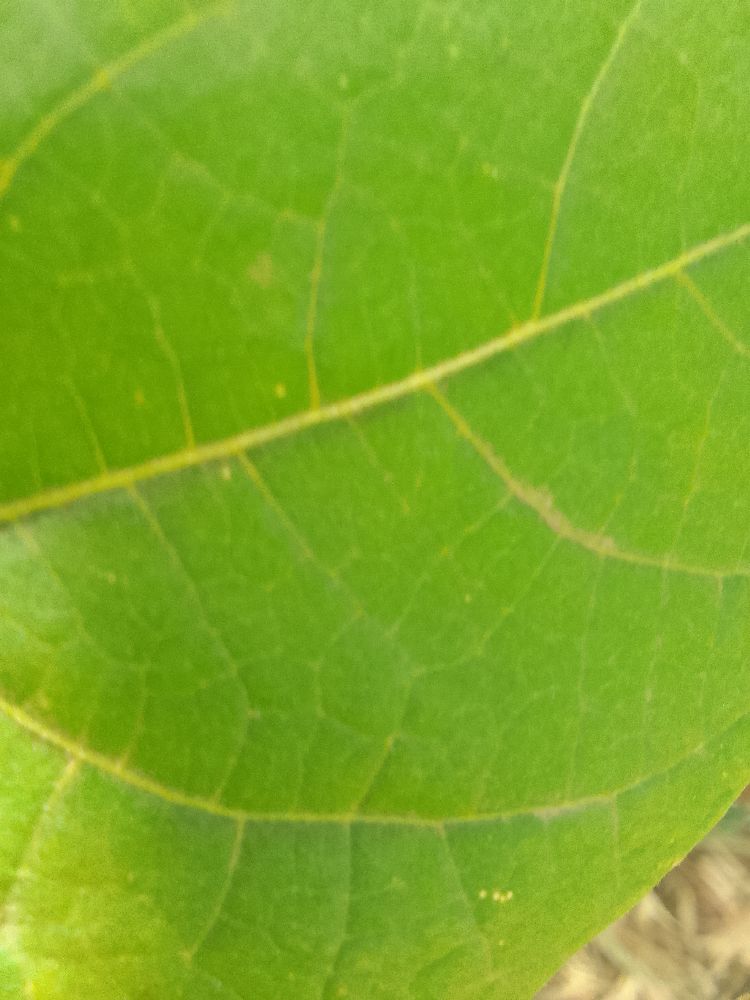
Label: healthy